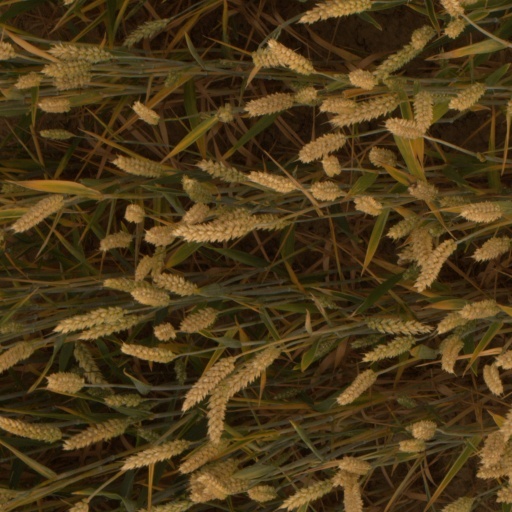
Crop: wheat